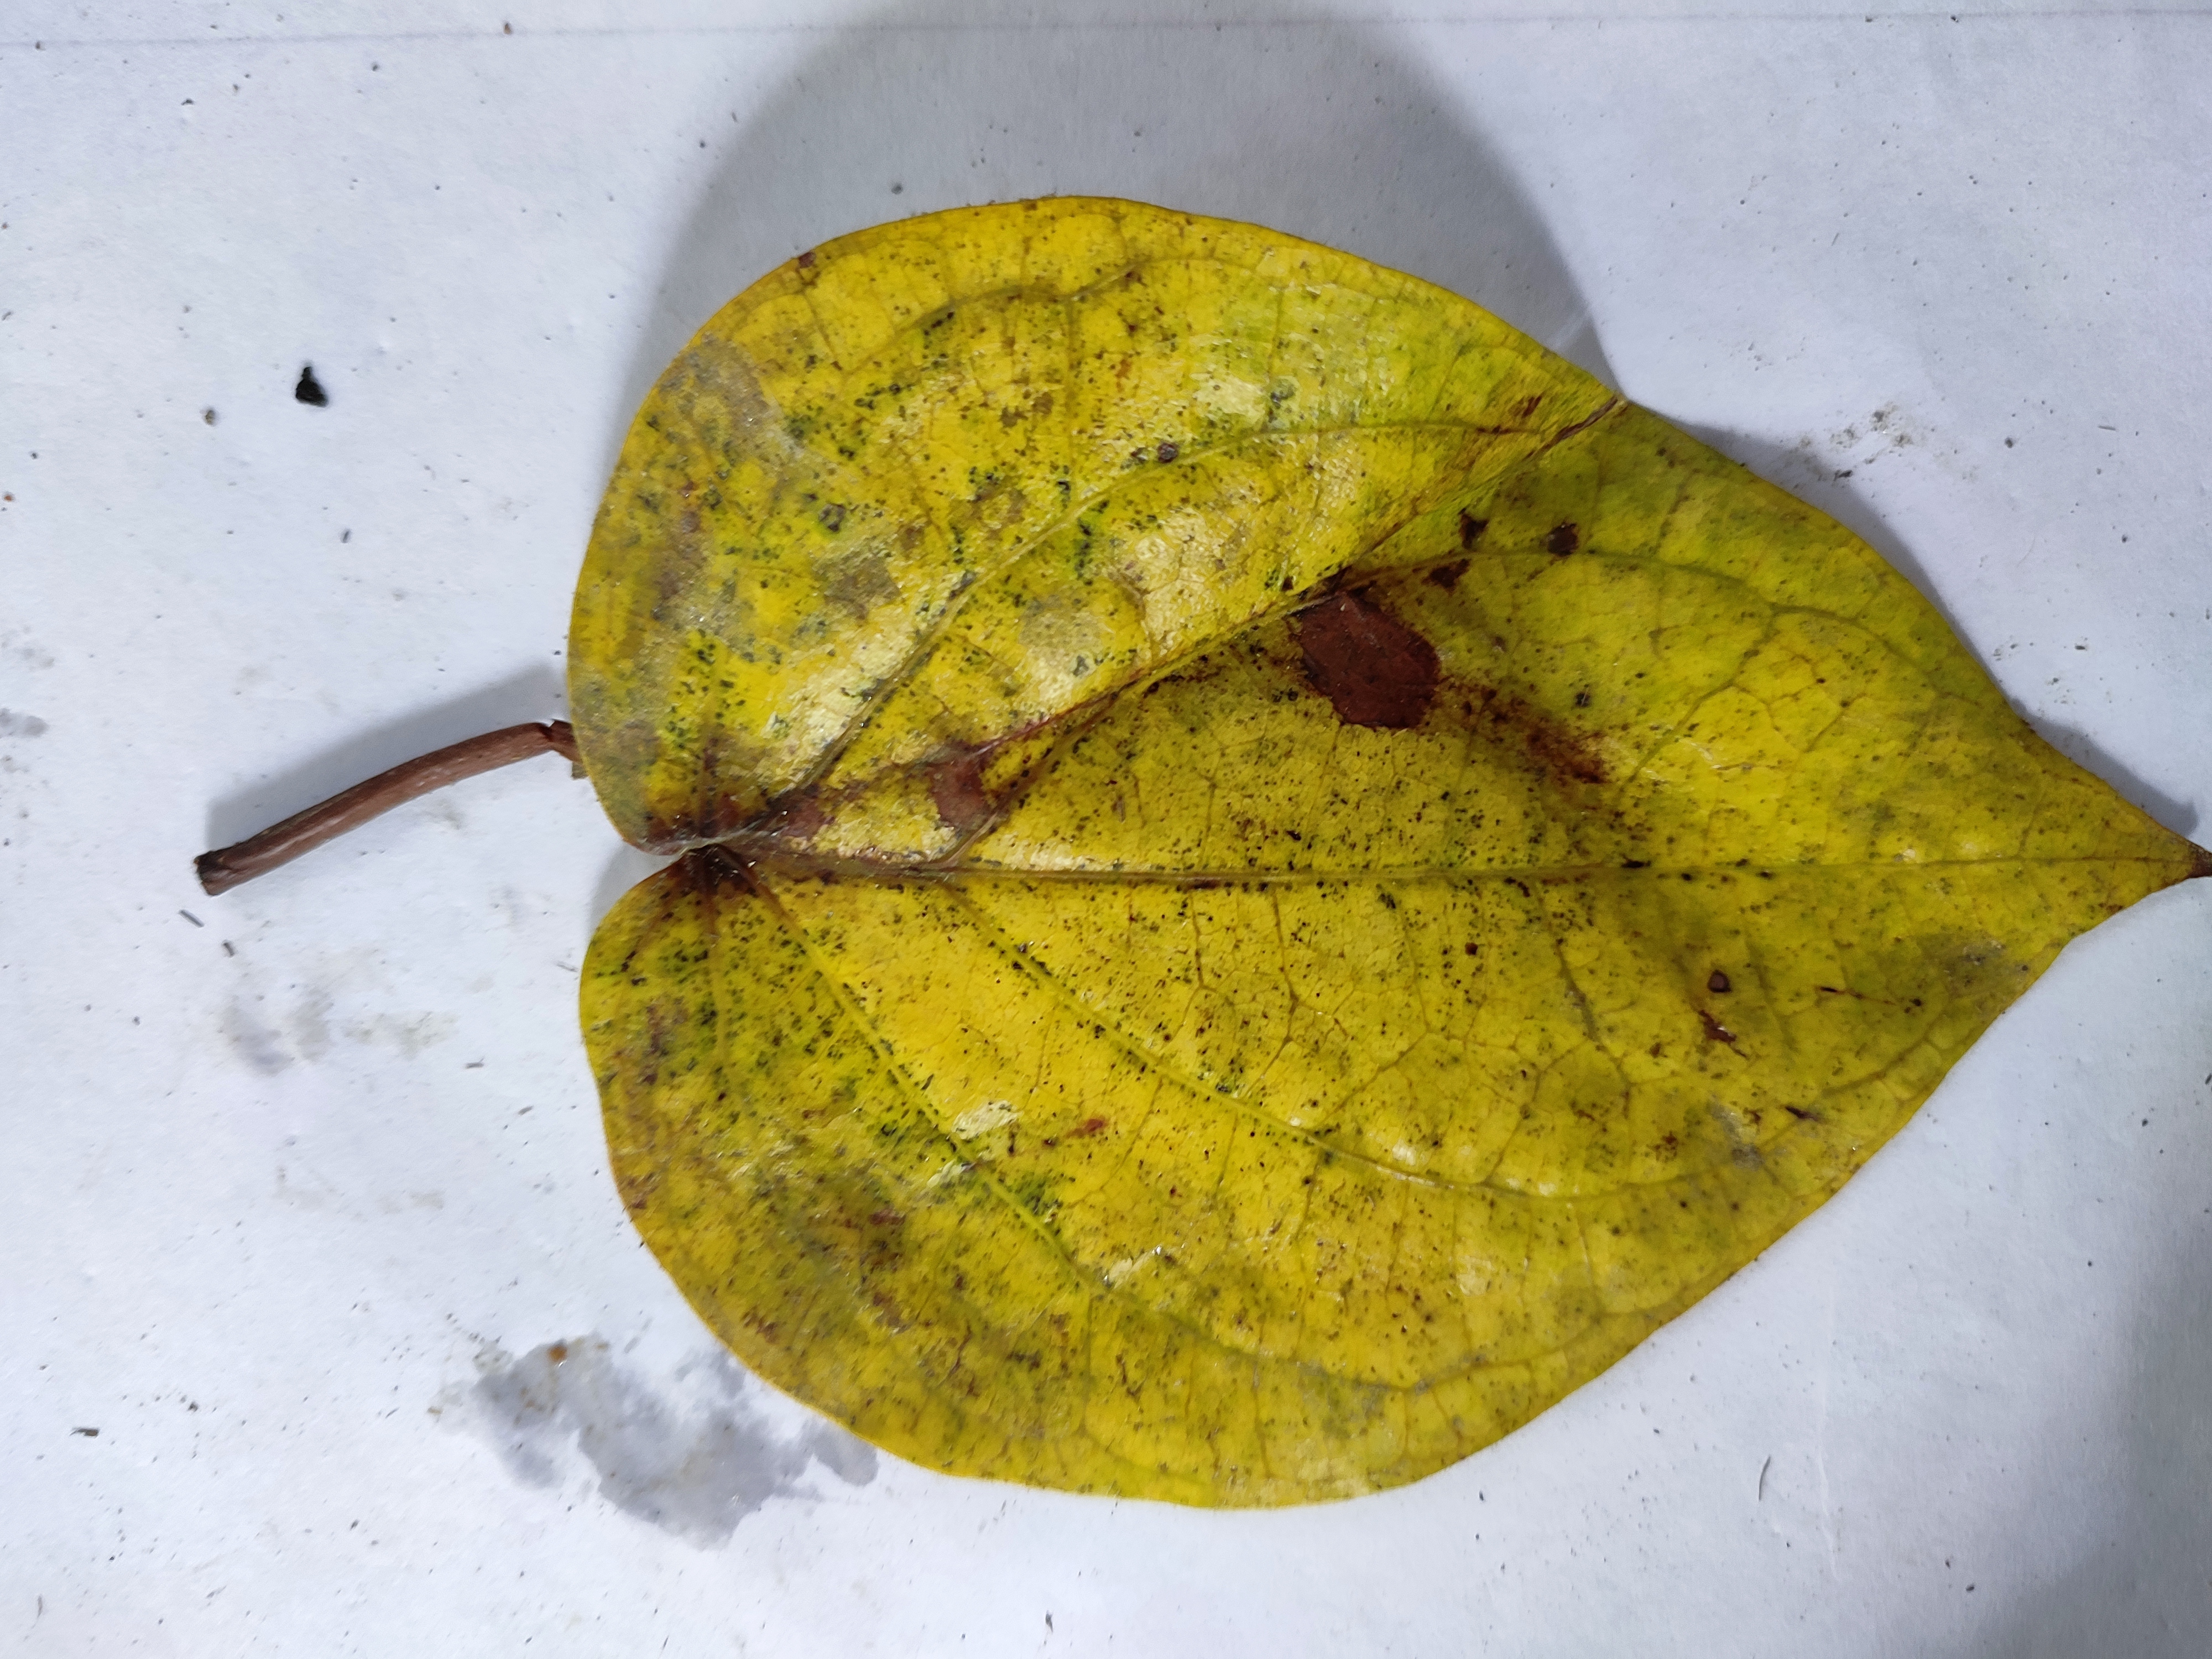
Label: Dried_Leaf